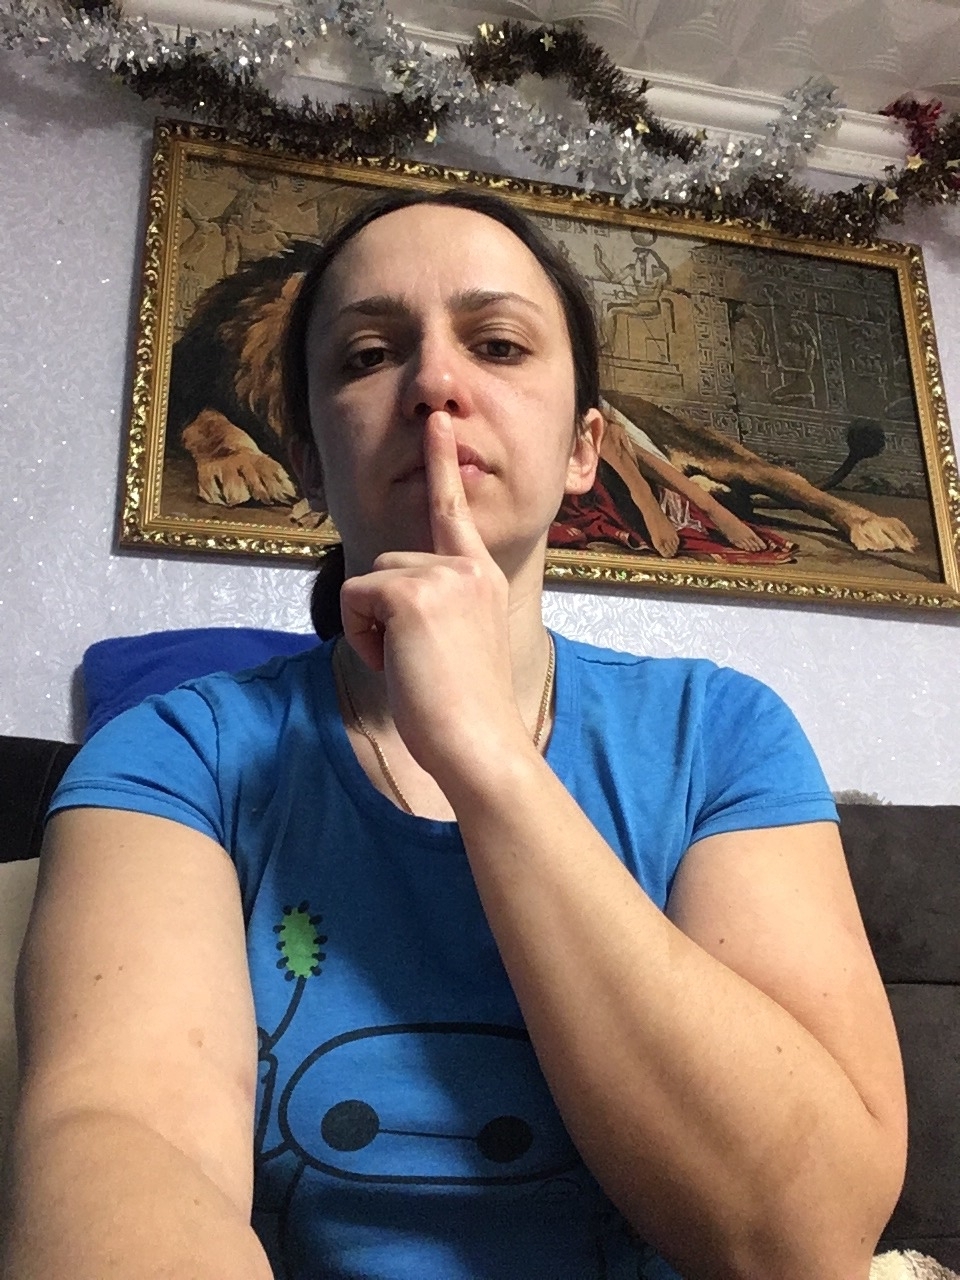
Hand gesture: mute